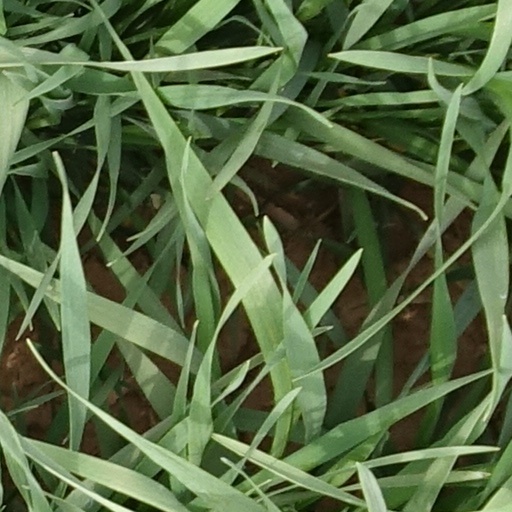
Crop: wheat